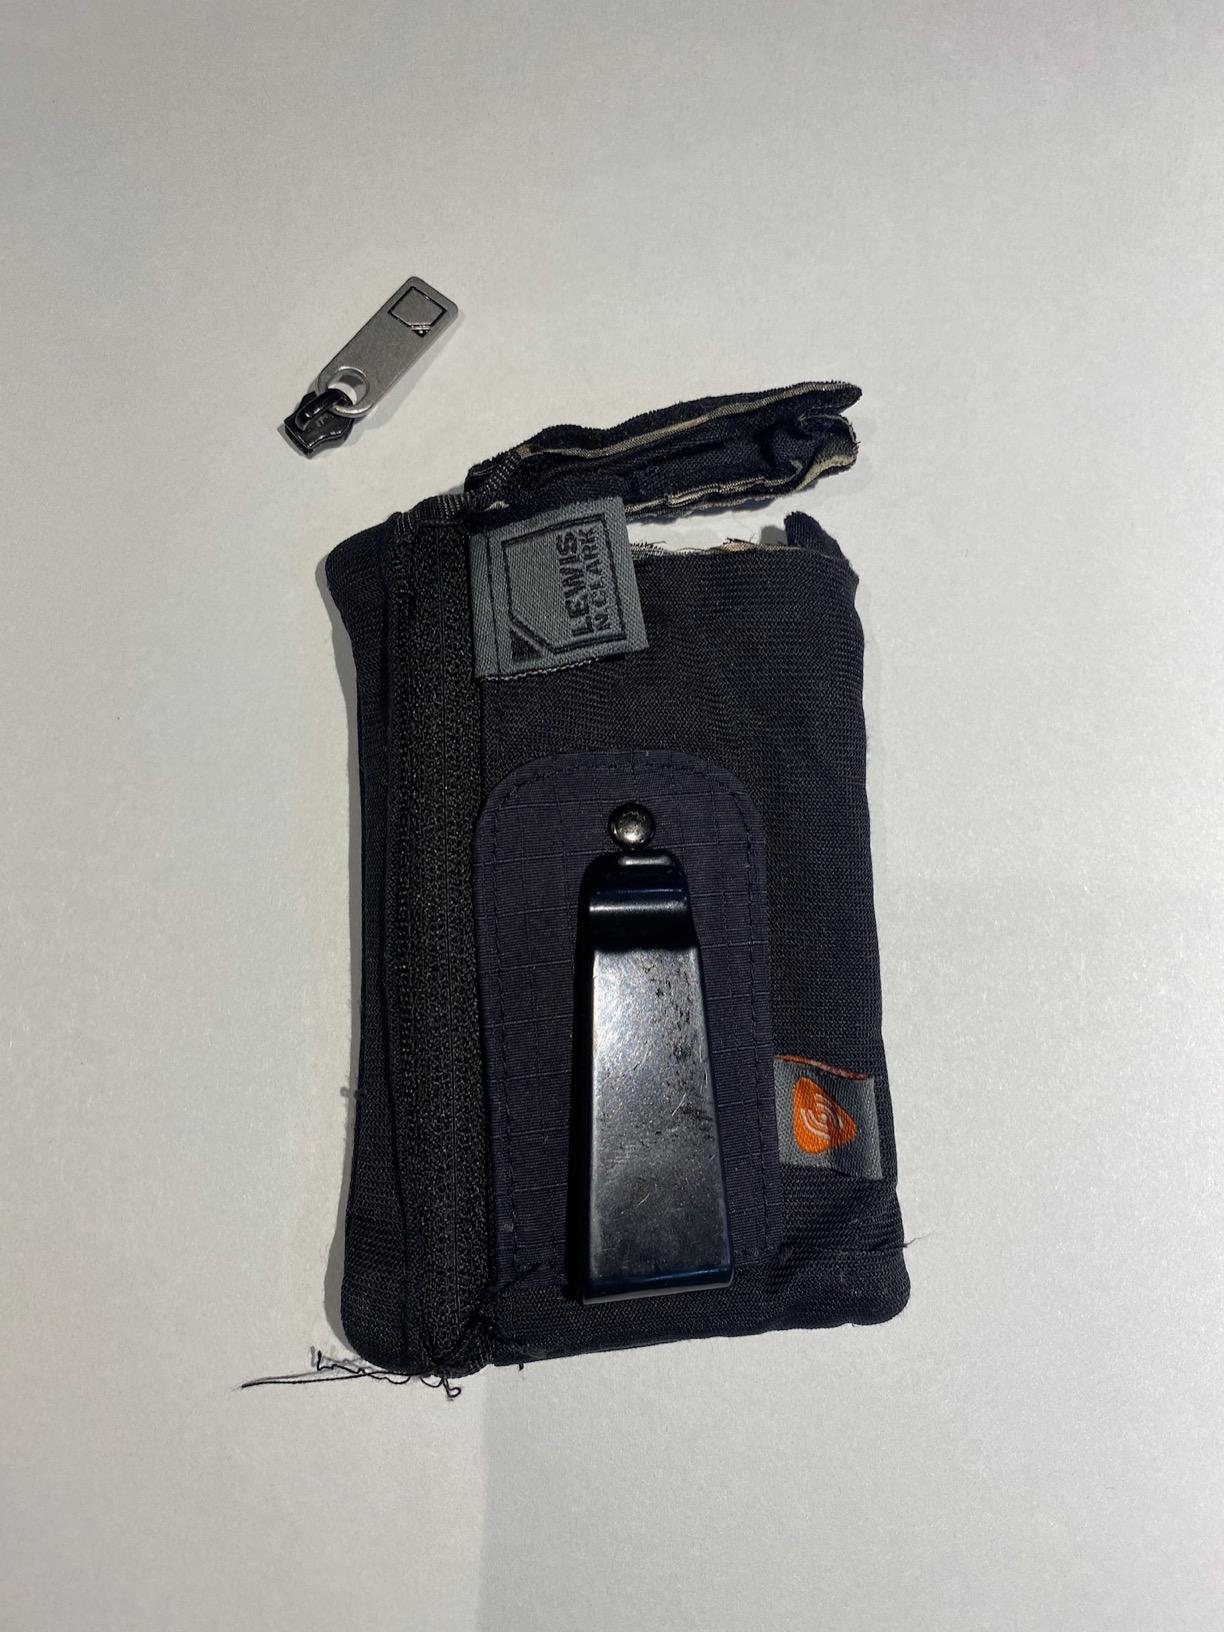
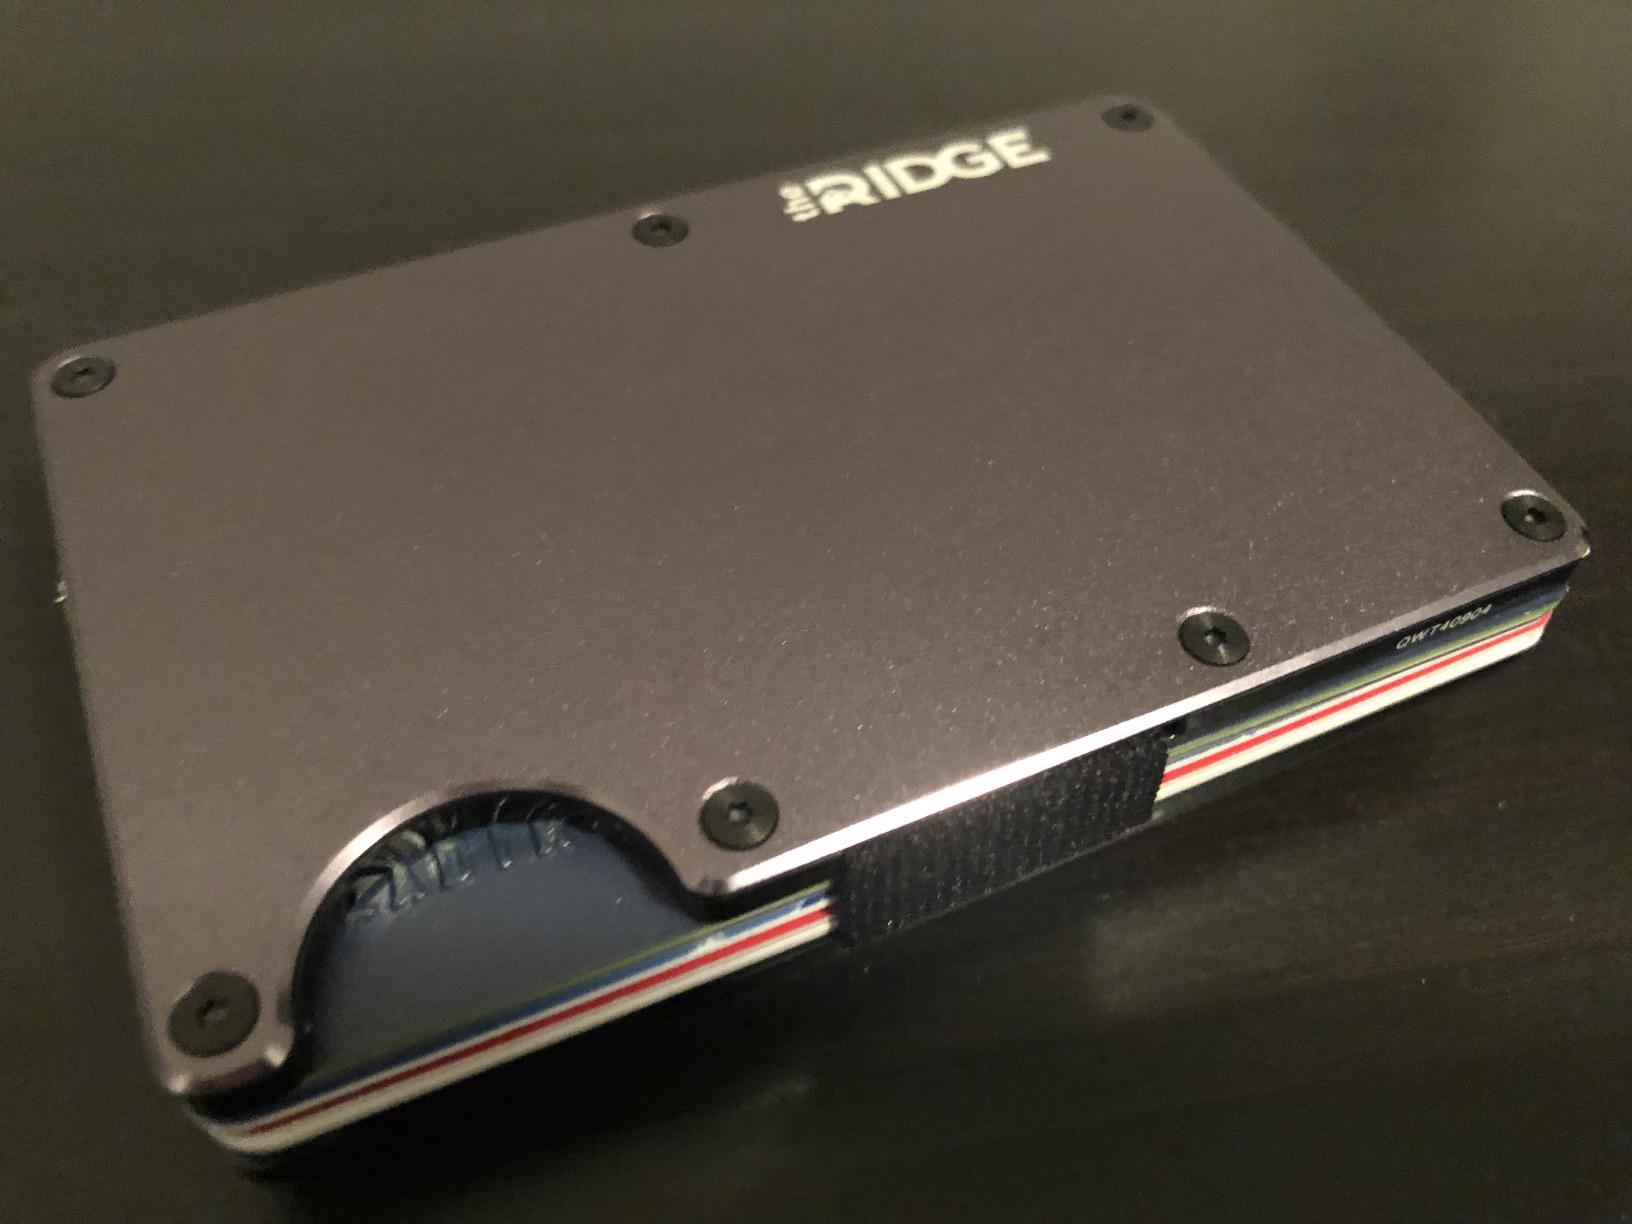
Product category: accessories_wallet
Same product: no